The Top of New York

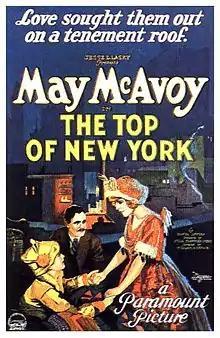
Theatrical release poster

The Top of New York is a lost 1922 American silent drama film directed by William Desmond Taylor and written by George James Hopkins, Julia Crawford Ivers and Sonya Levien. The film stars May McAvoy, Walter McGrail, Pat Moore, Edward Cecil, Charles Bennett, and Mary Jane Irving. The film was released on June 18, 1922, by Paramount Pictures, four months after director Taylor's murder, and was the last one he completed.